List of roads in Amman

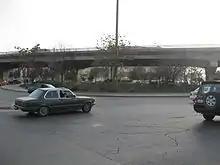
The 8th Circle, March, 2008

The 7th circle is officially called Prince Talal bin Muhammad Square, it is noted for having a large green turf area surrounding a large monument. There is a Royal Jordanian city terminal at the circle, where customers can check in a day before their flights. In 2014 the 7th circle was replaced by traffic lights.